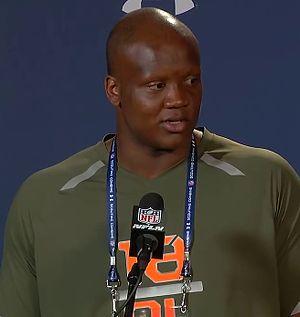
Ja'Wuan Amir James, né le 3 juin 1992 à Atlanta en Géorgie, est un joueur américain de football américain évoluant au poste de offensive tackle.